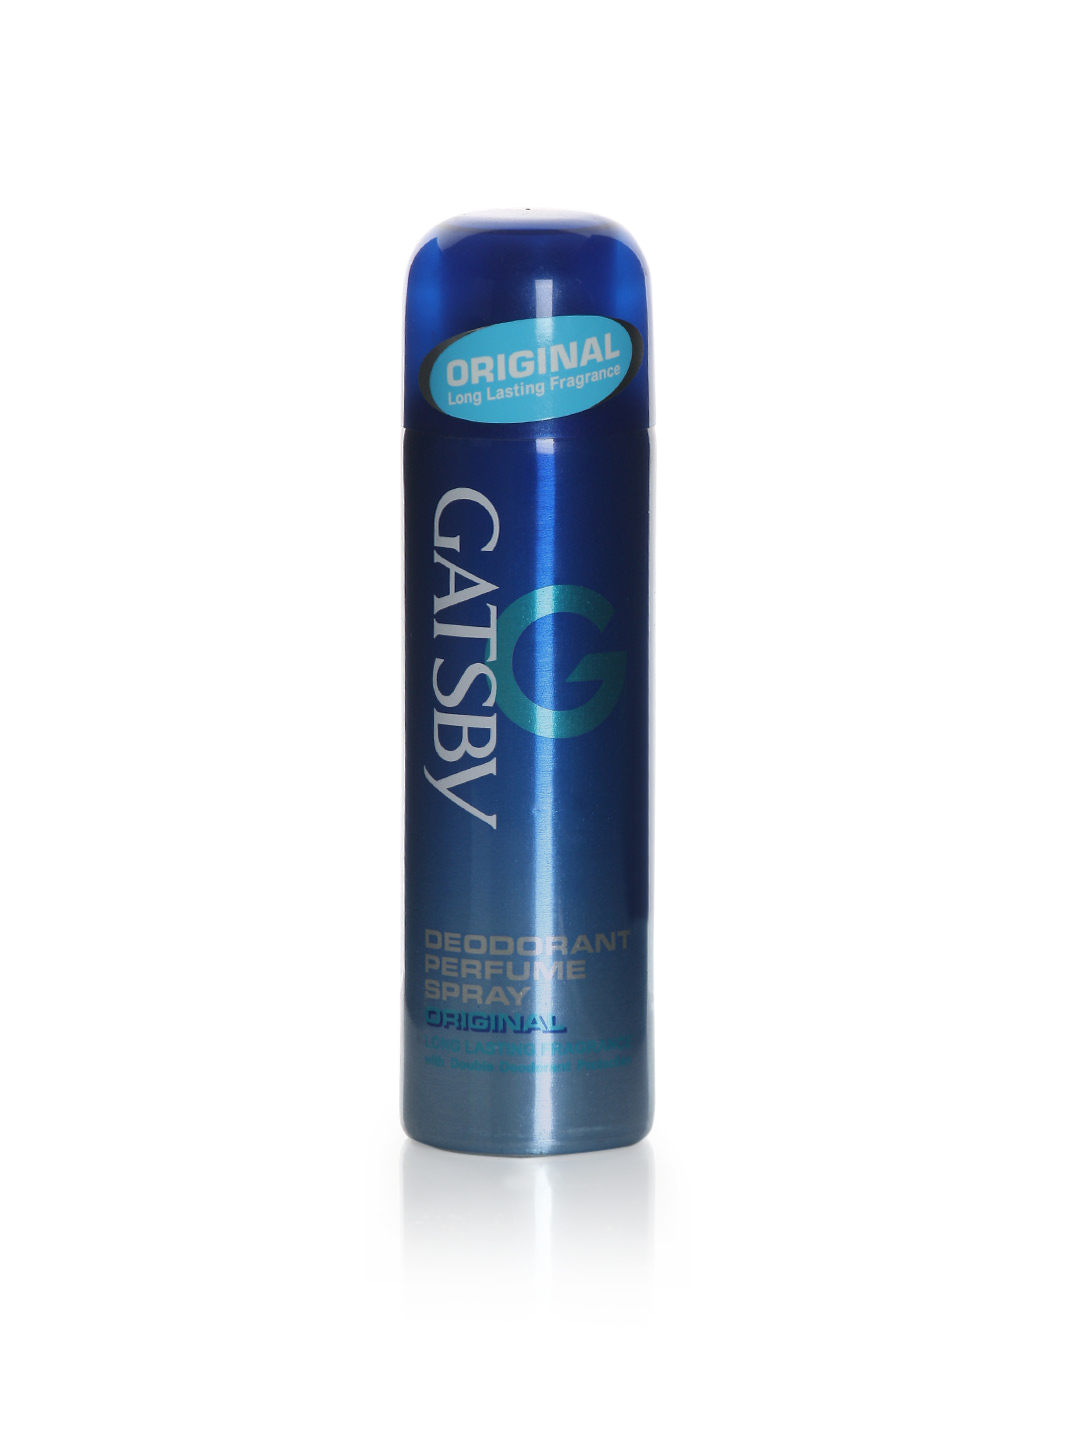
Gatsby Men Original Deo
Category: Personal Care / Fragrance / Deodorant
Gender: Men
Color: Blue
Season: Spring 2017
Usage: Casual